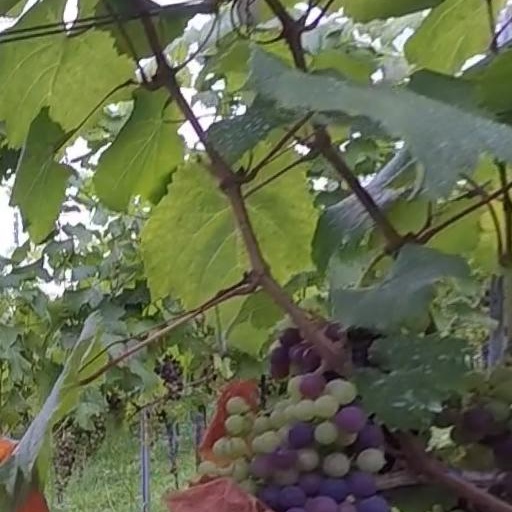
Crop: grape